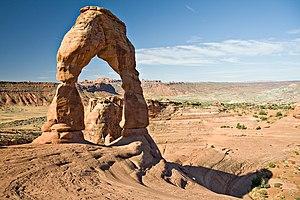
Delicate arch, une arche naturelle dans le Parc national des Arches, près de Moab, en Utah (États-Unis). Le randonneur sous l'arche donne l'échelle. Italiano: Delicate Arch, grande arco naturale autosostenente nell'Arches National Park vicino alla città di Moab, USA. L'escursionista sotto l'arco fornisce un'indicazione delle dimensioni.